Steve Biko

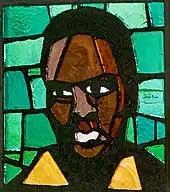
Steve Biko on a stained glass window in the Saint Anna Church in Heerlen, the Netherlands

During his ban, Biko asked for a meeting with Donald Woods, the white liberal editor of the "Daily Dispatch". Under Woods' editorship, the newspaper had published articles criticising apartheid and the white-minority regime and had also given space to the views of various black groups, but not the BCM. Biko hoped to convince Woods to give the movement greater coverage and an outlet for its views. Woods was initially reticent, believing that Biko and the BCM advocated "for racial exclusivism in reverse". When he met Biko for the first time, Woods expressed his concern about the anti-white liberal sentiment of Biko's early writings. Biko acknowledged that his earlier "antiliberal" writings were "overkill", but said that he remained committed to the basic message contained within them.